In the Light of the Moon

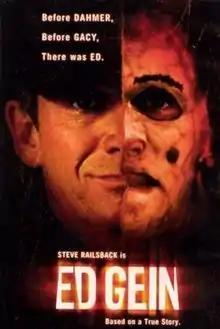
Film poster with the alternate title of "Ed Gein"

In the Light of the Moon (also known as Ed Gein) is a 2000 crime horror film directed by Chuck Parello, and written by Stephen Johnston. It is based on the crimes of Ed Gein, an American murderer who killed at least two women in Plainfield, Wisconsin, during the 1950s. It stars Steve Railsback as Gein, and Carrie Snodgress as Gein's domineering, fundamentalist mother, Augusta.